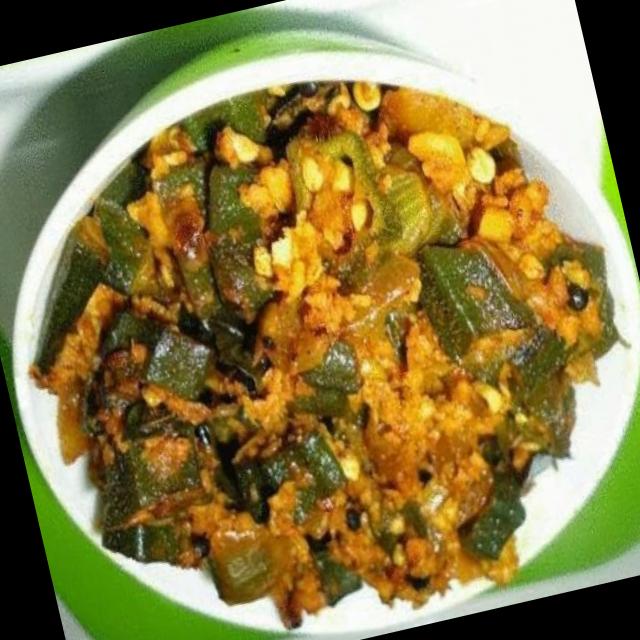
Dish: bhindi_masala